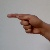
The image shows a hand gesture representing the letter 'G' in Indian Sign Language.